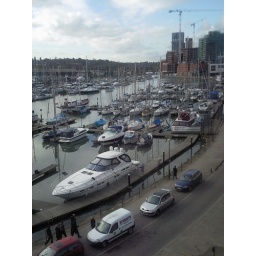
Looking down on the docks from 3rd floor in uni building